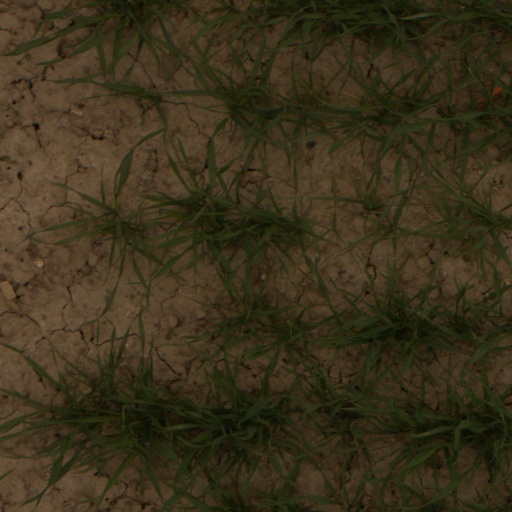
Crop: wheat